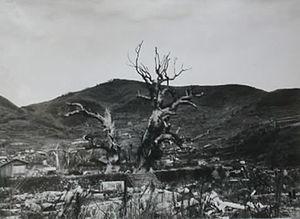
Le Sannō-jinja, situé à environ 900 m au sud-est de l'hypocentre de la bombe atomique de Nagasaki, est connu pour son torii en pierre à un pied à l'entrée du sanctuaire.